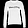
Label: Pullover